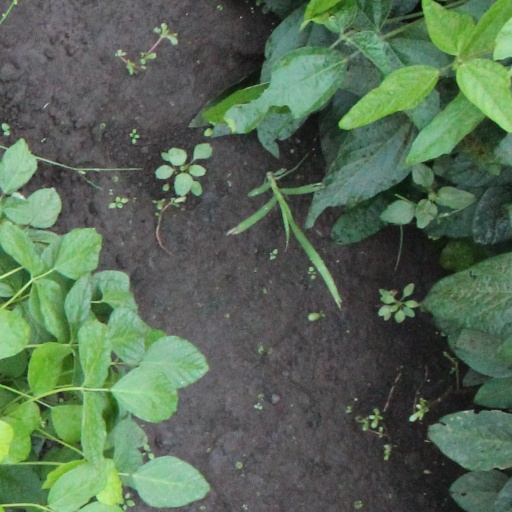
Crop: soybean